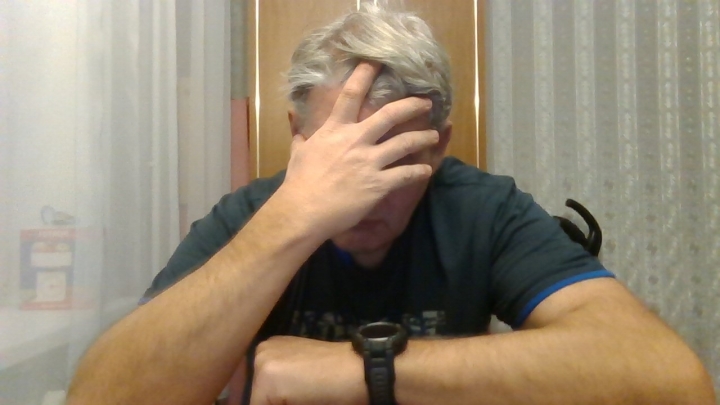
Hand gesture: no_gesture